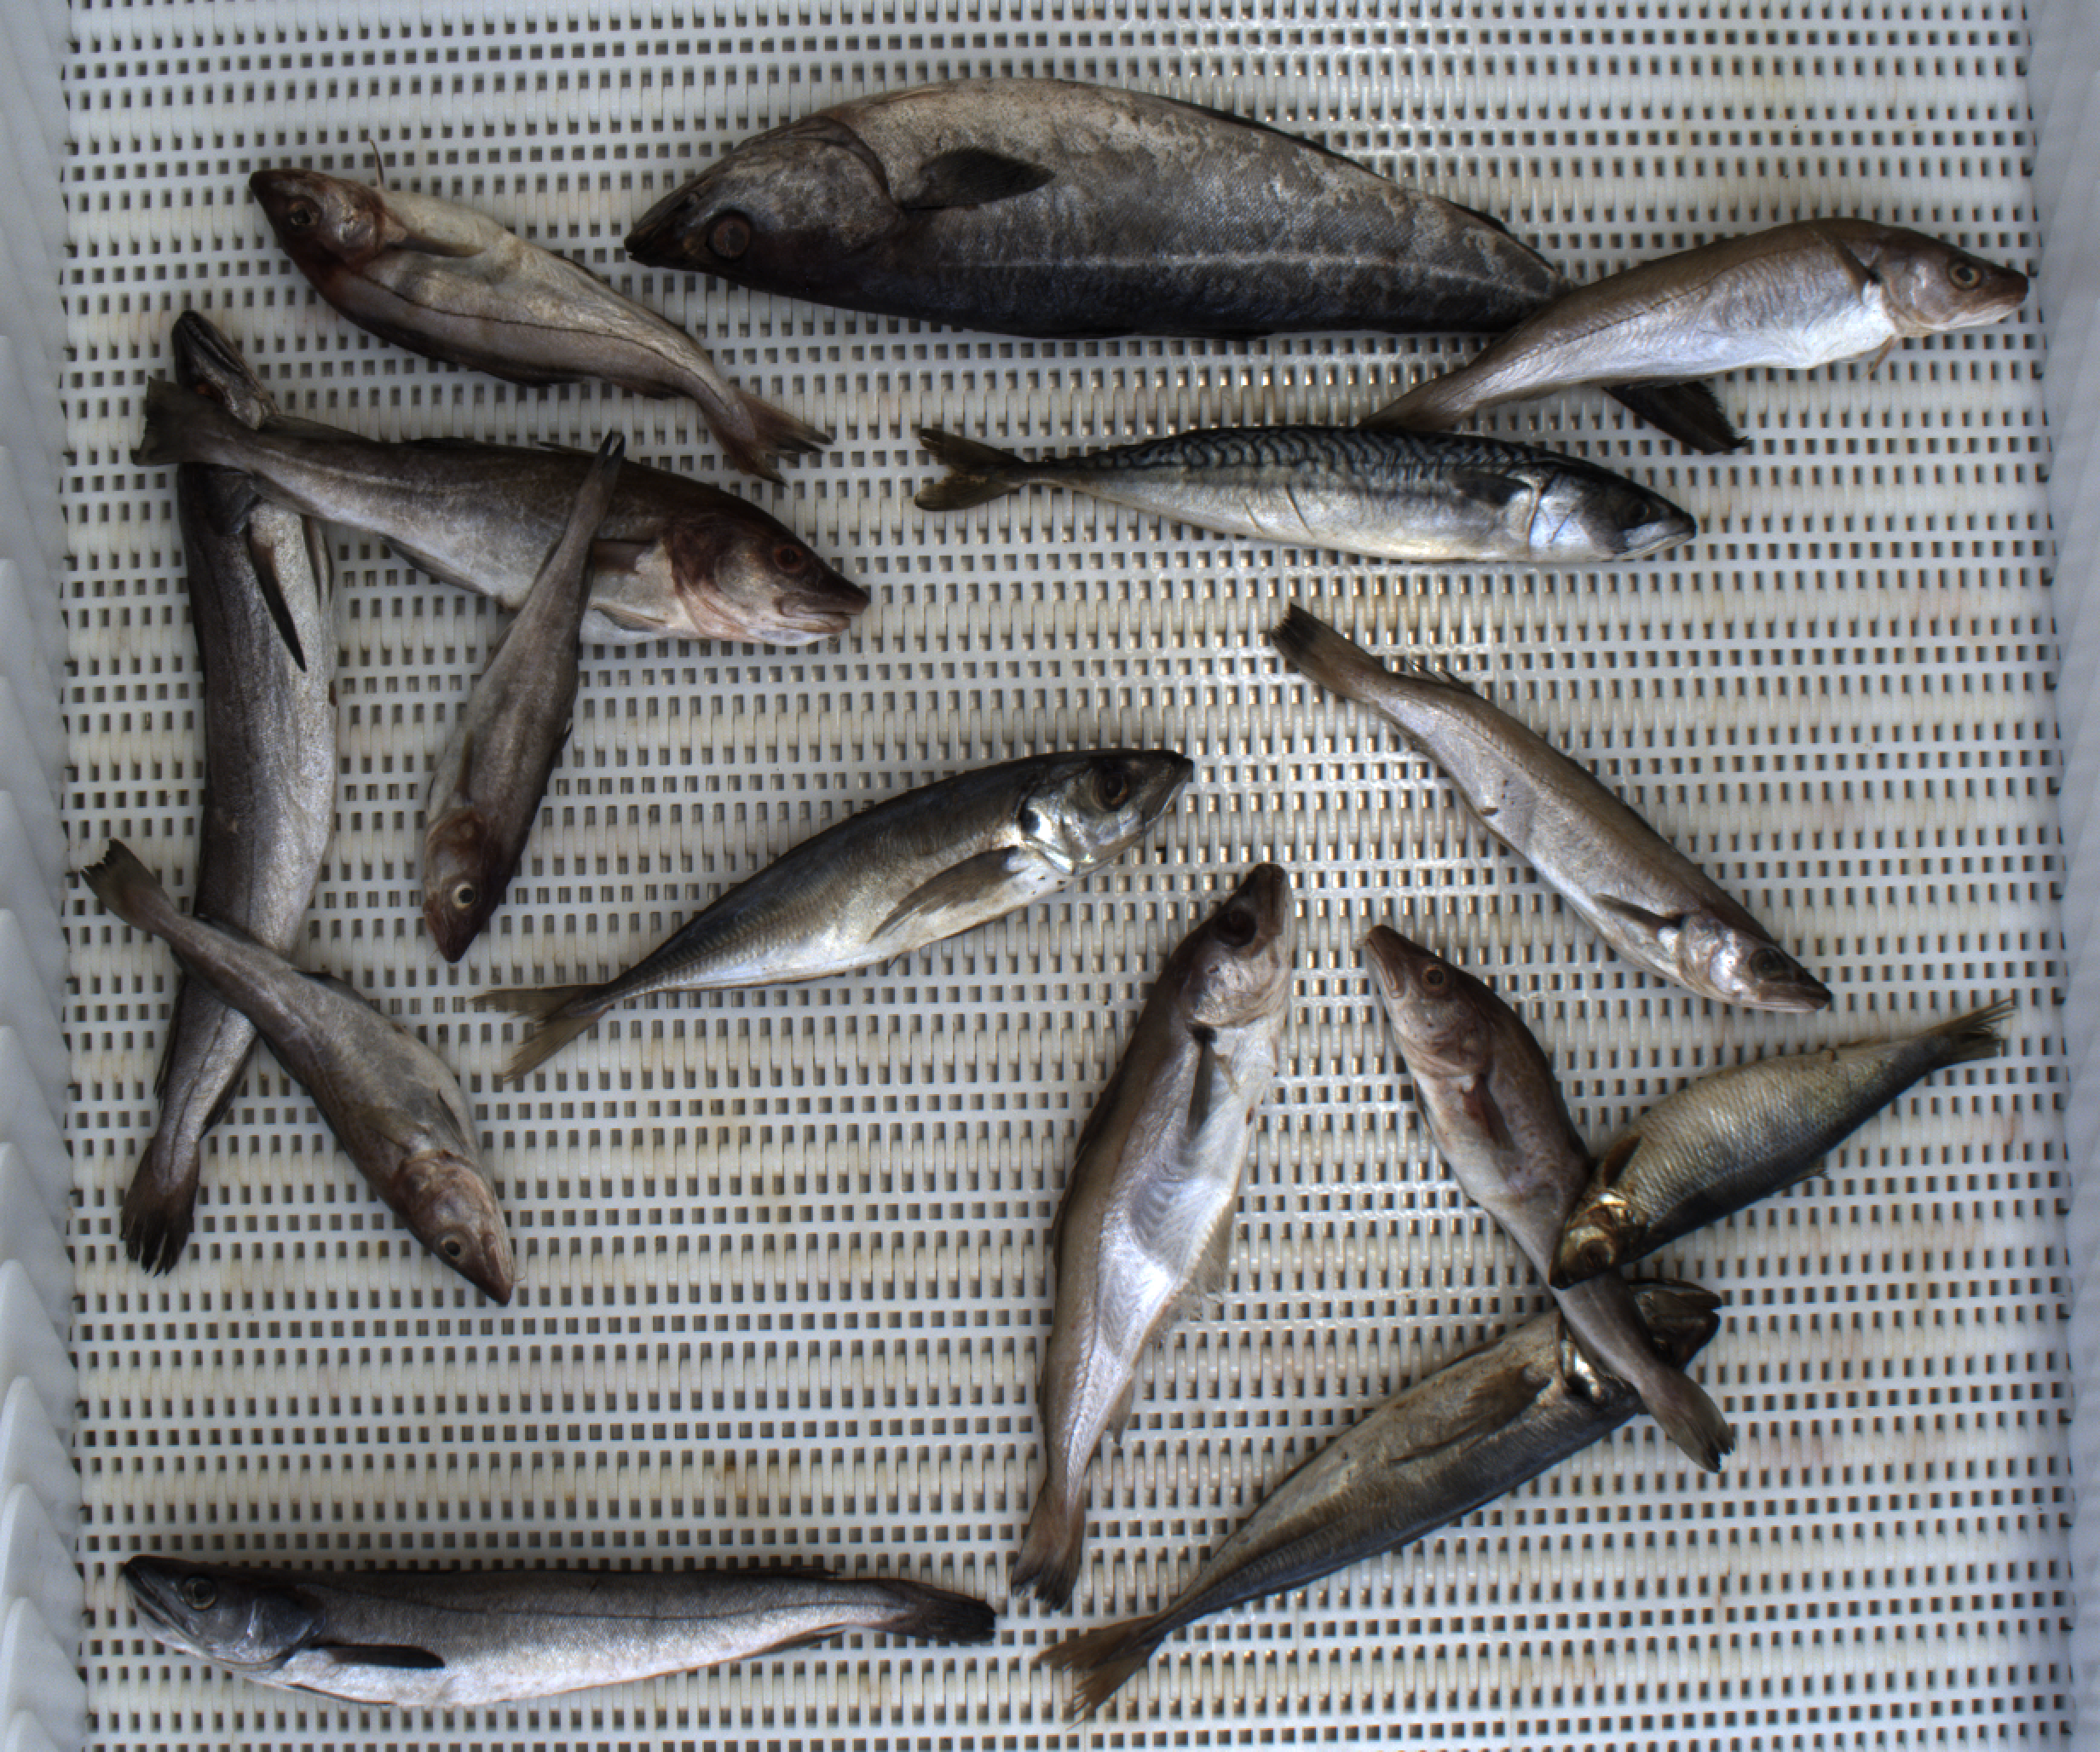
Total fish: 15
Cod: 4
Haddock: 1
Whiting: 3
Hake: 2
Horse mackerel: 2
Saithe: 1
Other: 2